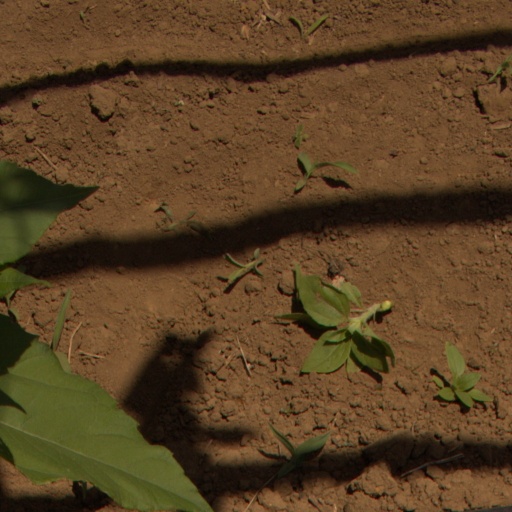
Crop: Jerusalem artichoke